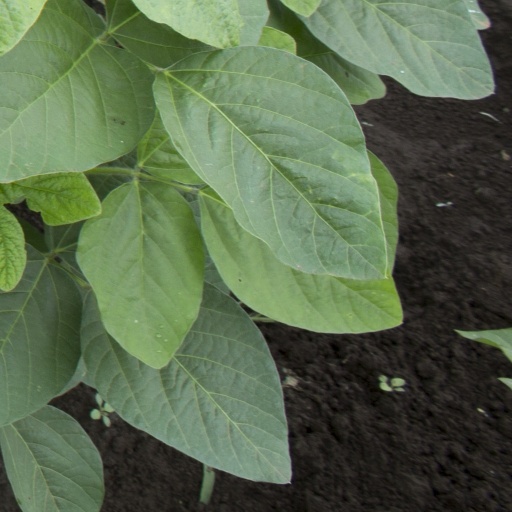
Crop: soybean